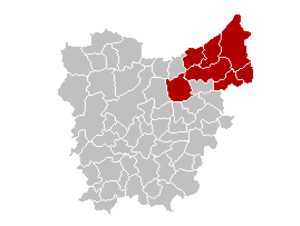
Carte indiquant la localisation de l'arrondissement de Sint-Niklaas (en rouge) dans la province de Flandre orientale.